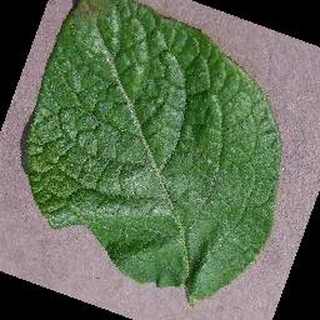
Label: healthy_potato